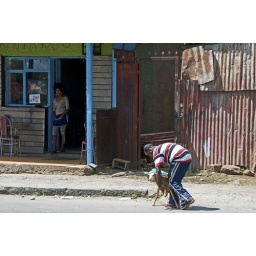
Ethiopia. Addis Ababa. Man catching a goat in teh street while a bar waitress is watching